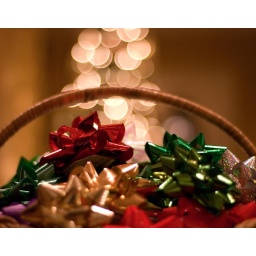
A basket of bows sitting in front of the Christmas tree.